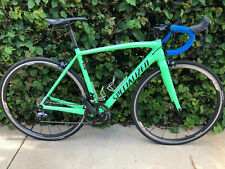
Vehicle type: Bikes